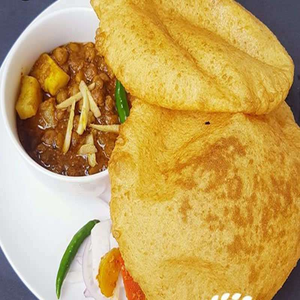
Dish: cholebhature